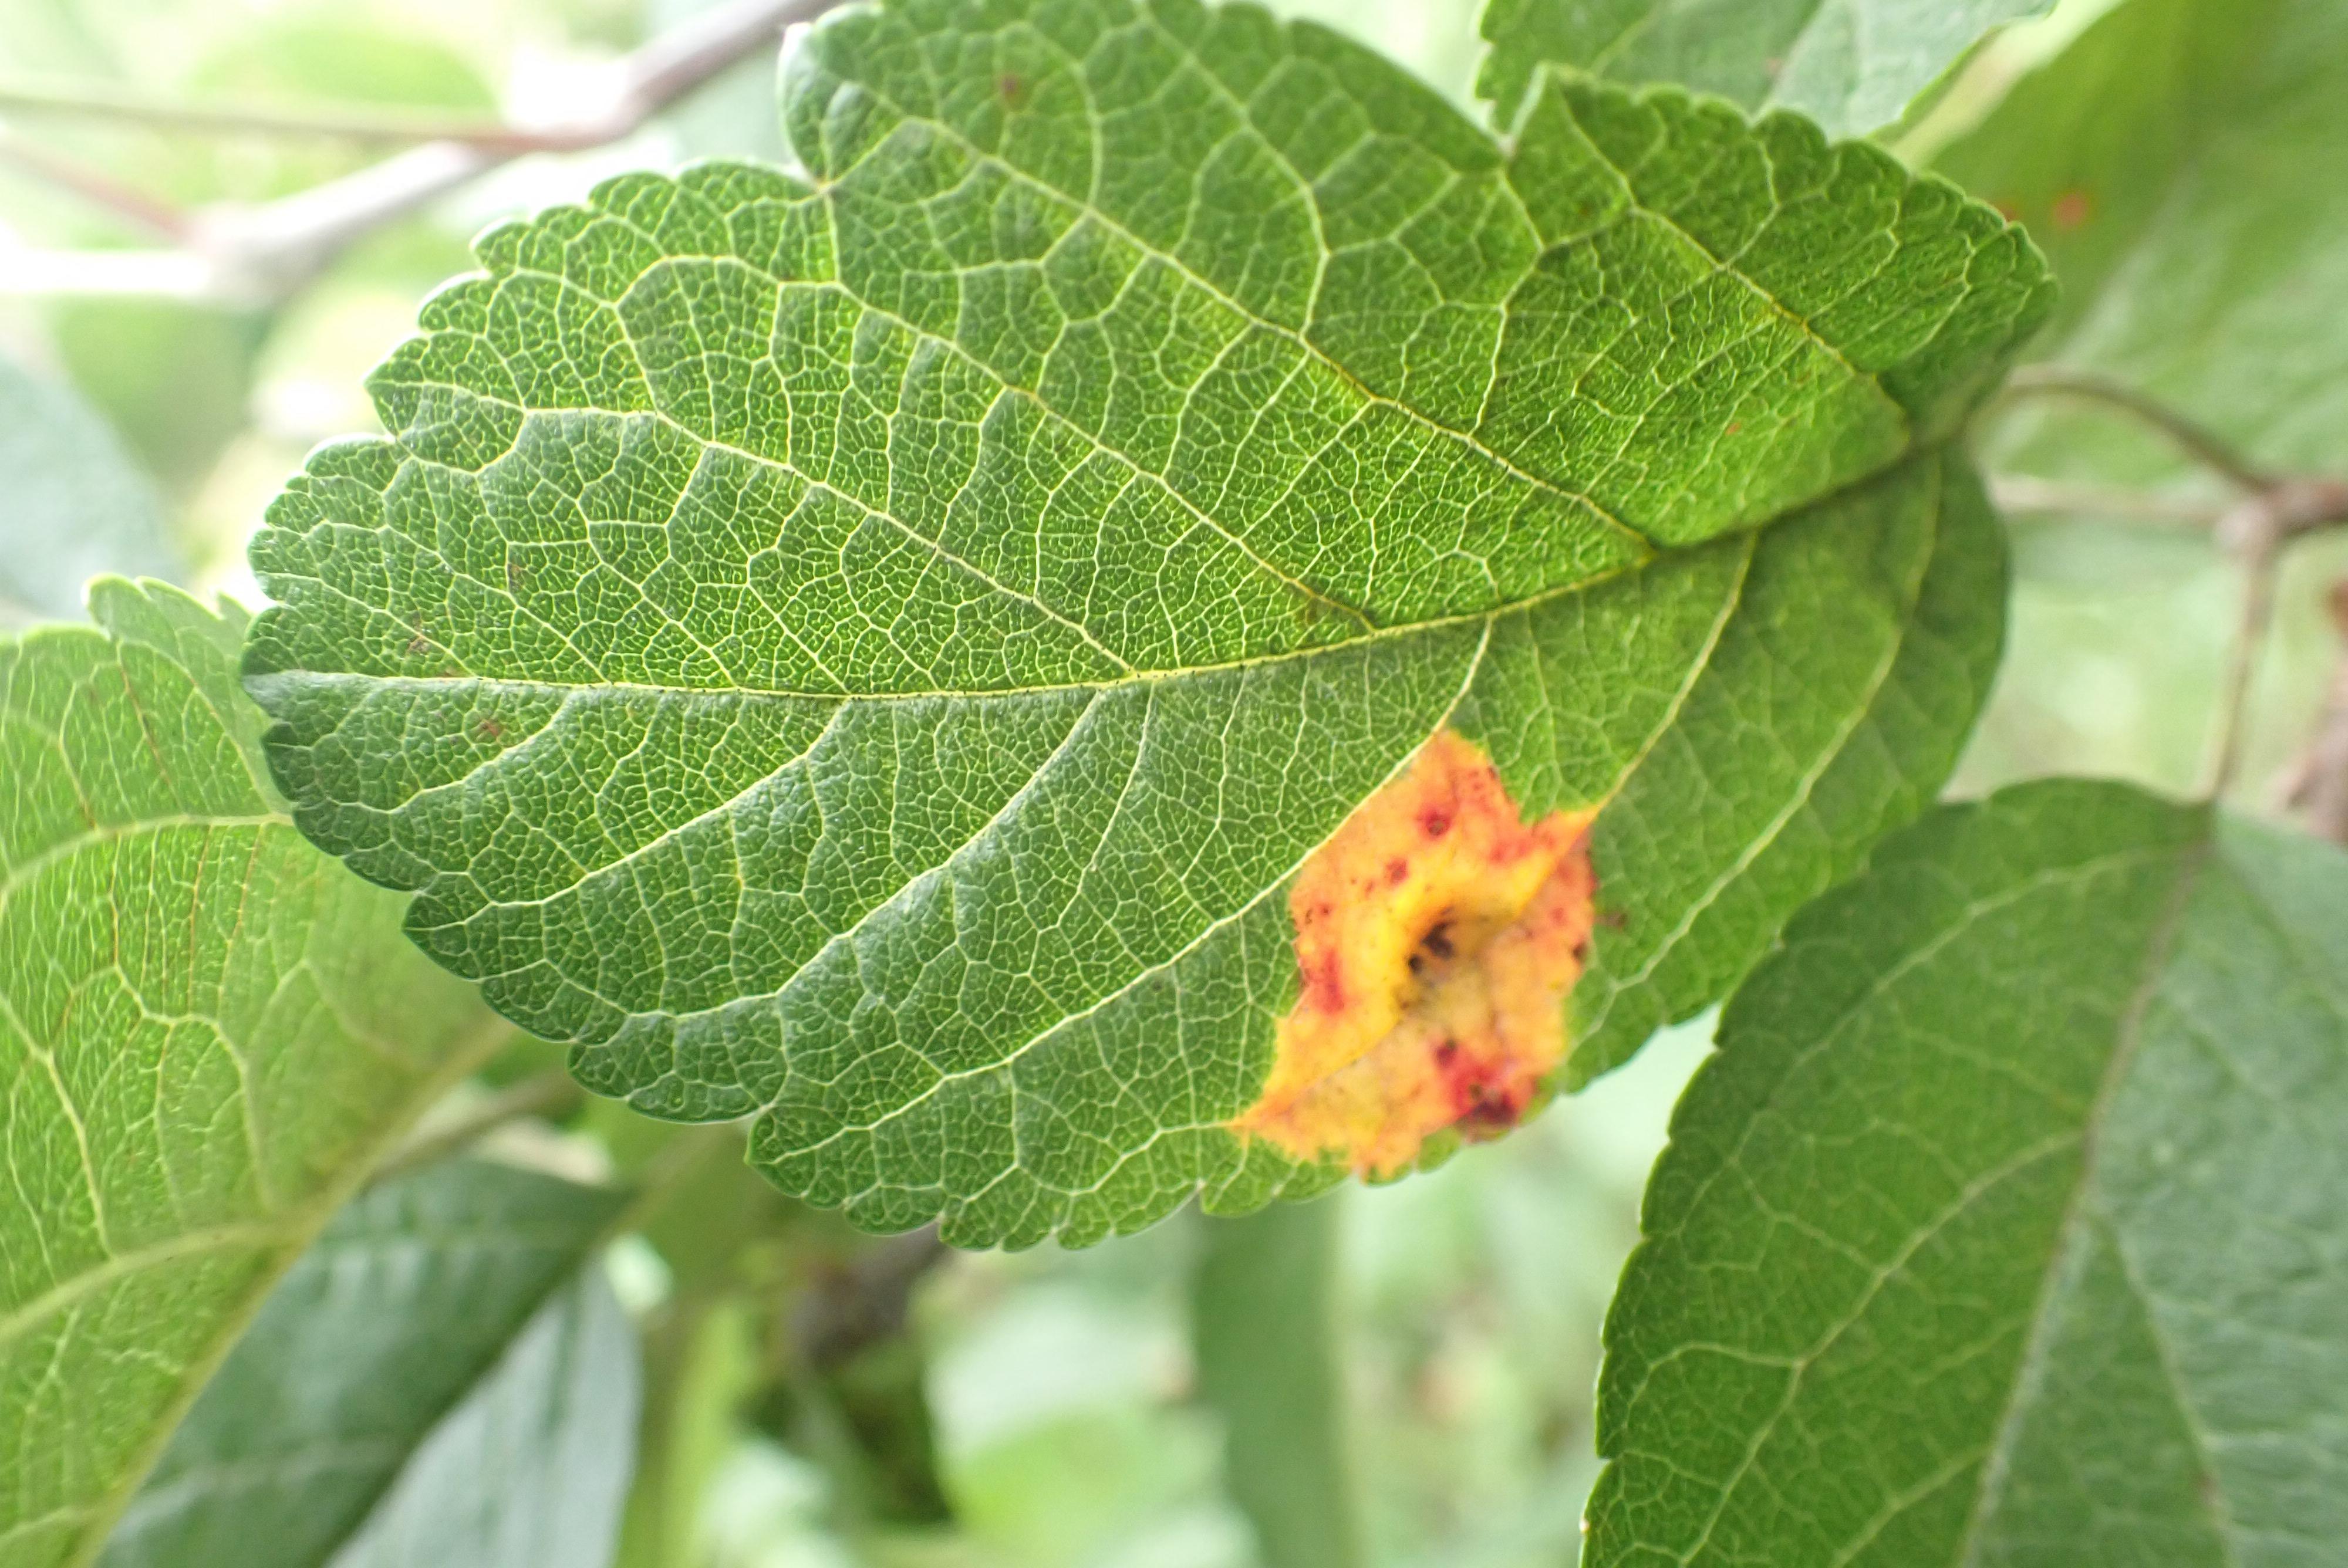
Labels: rust